Lil Wayne

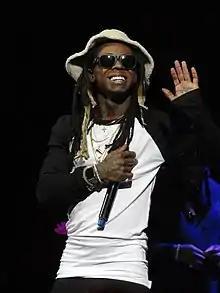
Wayne performing in 2015

The artwork for "Tha Carter IV" was unveiled on April20. Originally scheduled to be released on May16, it was delayed several times until being confirmed for release on August 29, 2011. On May26, the album's third single, "How to Love", was released. He released another track, "Dear Anne (Stan Part 2)", in June. In preparation for "Tha Carter IV", Carter released a mixtape, "Sorry 4 the Wait", in similarity to his mixtape "No Ceilings" (2009); the mixtape was re-released on streaming services in January 2022 with four additional tracks.